Yaquina Bay

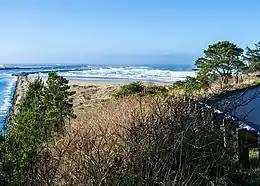
Yaquina Bay jetties in February 2013

Yaquina Bay and its watershed have multiple uses, including fishing, tourism, recreation, and research. As of 2014, the highest percentage of the Newport workforce is employed in management, business, science, and arts (36.7%), while only 8.9% are employed in natural resources, construction, and maintenance. Agriculture is a small percentage of the economy in Lincoln County, but has increased in the past ten years. While timber harvesting has been a historic contributor to the economy, this industry has since decreased. Employment had declined by 82% between about 1980 and 2000.